Lyra McKee

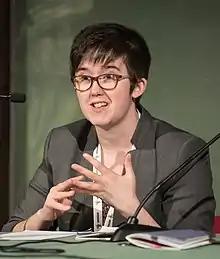
McKee in 2017

Lyra Catherine McKee ( 31 March 1990 – 18 April 2019) was a journalist from Northern Ireland who wrote for several publications about the consequences of the Troubles. She also served as an editor for Mediagazer, a news aggregator website. On 18 April 2019, McKee was fatally shot while observing rioting in the Creggan area of Derry.